Gabriel de Saint-Aubin

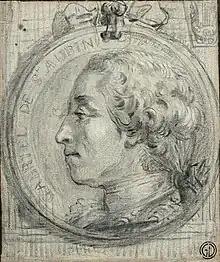
Gabriel de Saint-Aubin, "Self-portrait in a medallion"

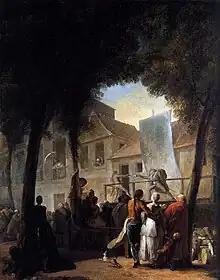
"A Street Show in Paris" by Gabriel de Saint-Aubin, National Gallery, 1760

Gabriel de Saint-Aubin, also Gabriel Jacques de Saint-Aubin, (Paris, 14 April 1724 - Paris, 14 February 1780) was a French draftsman, printmaker, etcher and painter.